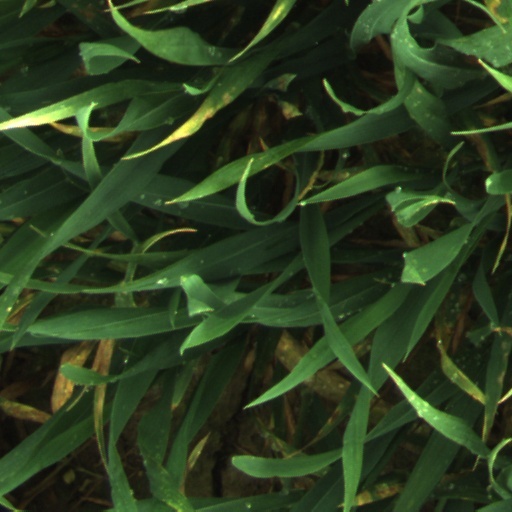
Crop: wheat